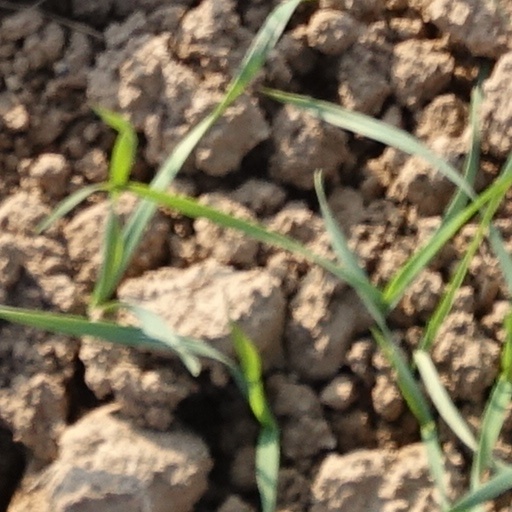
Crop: wheat